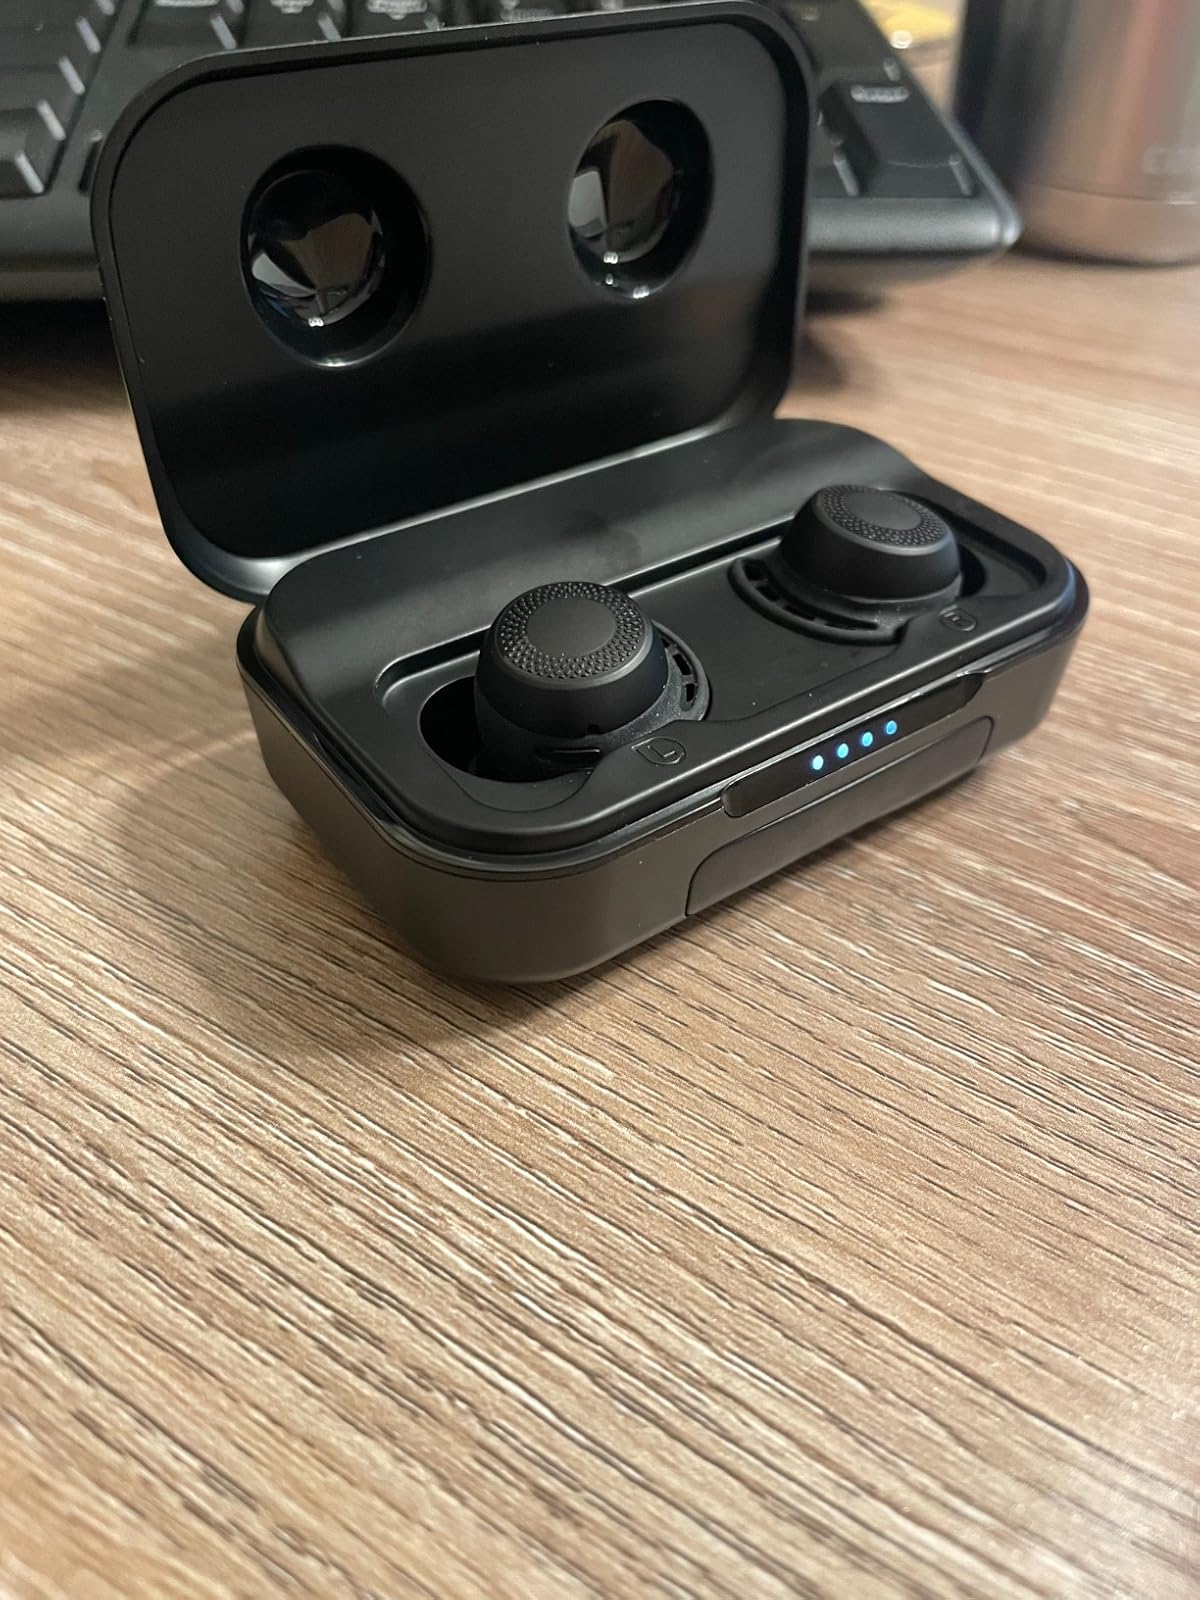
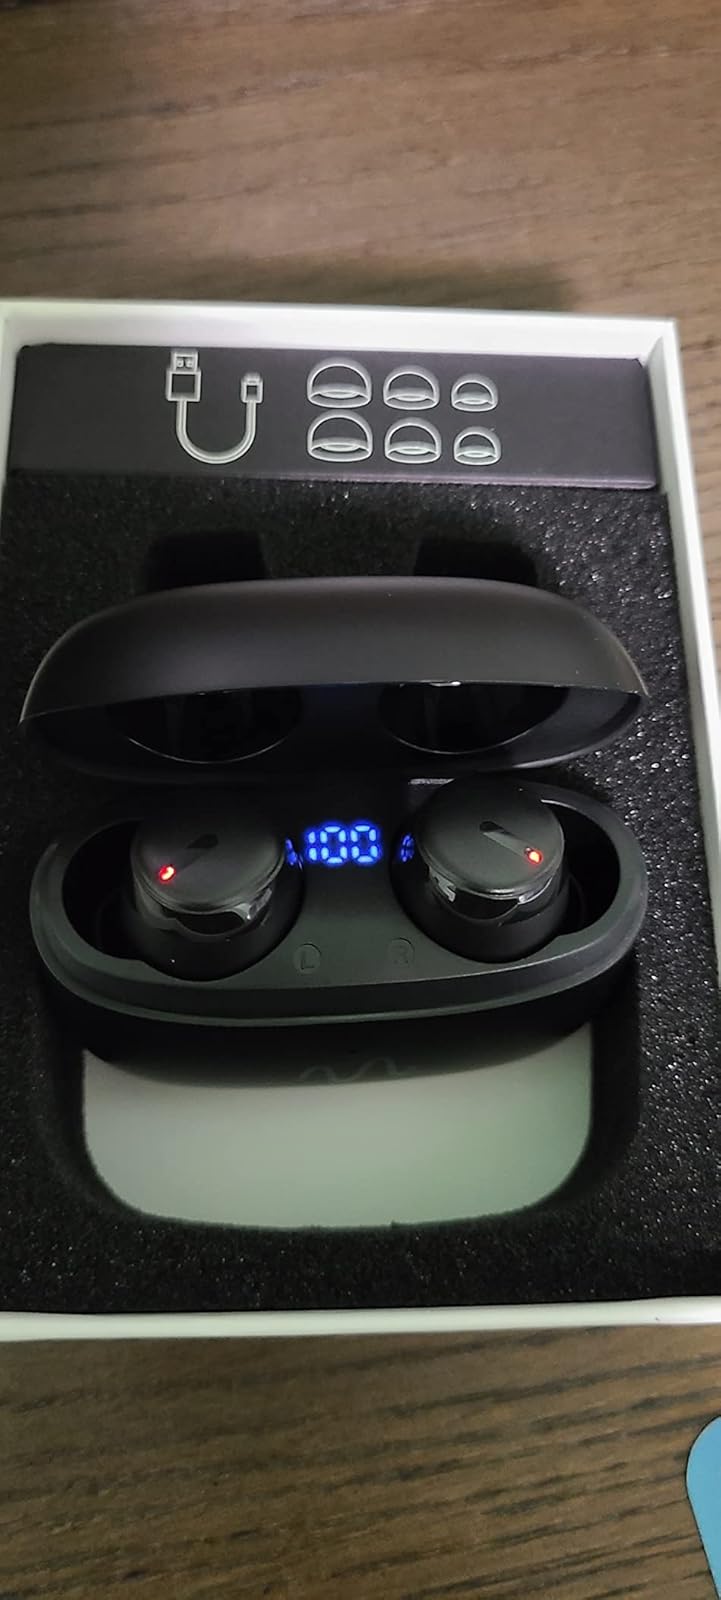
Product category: earbuds
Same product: no